Women's Centennial Congress

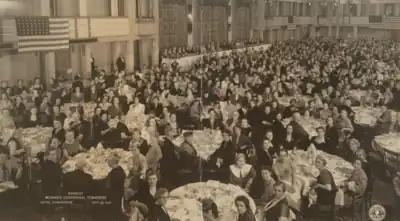
Women's Centennial Conference in 1940

The Women's Centennial Congress was organized by Carrie Chapman Catt and held at the Astor Hotel on November 25-27, 1940, to celebrate a century of female progress.